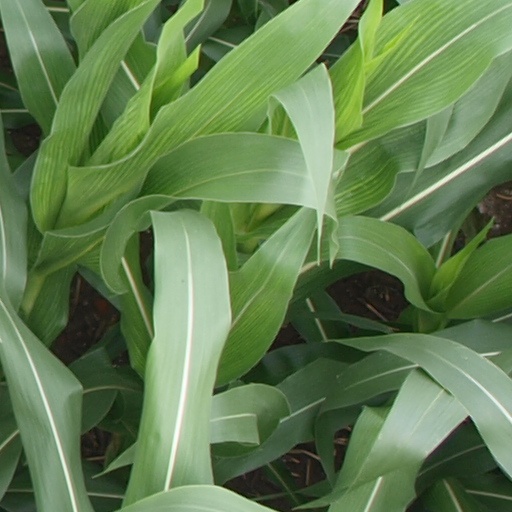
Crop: maize; corn